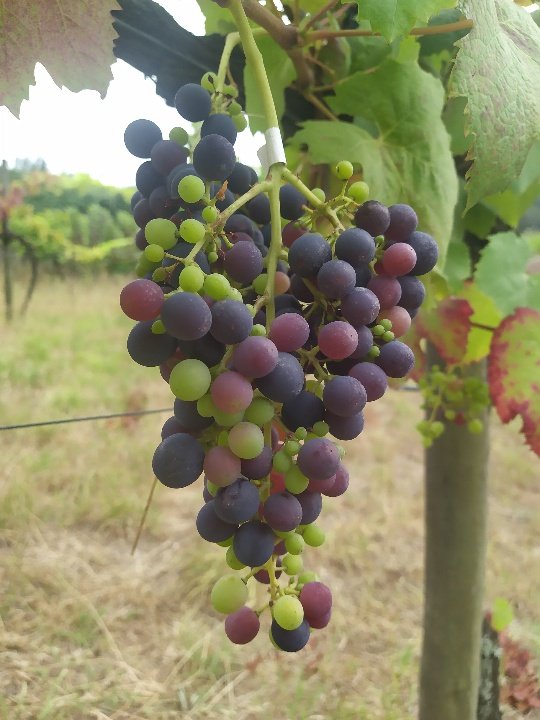
Berries visible: 95
Grape clusters: 1